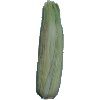
Label: Corn Husk 1